2013 Monte Carlo Rally

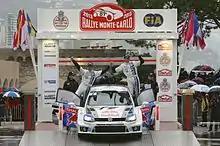
Sébastien Ogier during Podium

The 2013 Monte Carlo Rally (formally known as the 81ème Rallye Automobile Monte-Carlo) was a motor racing event for rally cars that was held over four days between 16 and 19 January, and marked the eighty-first running of the Monte Carlo Rally. After the ceremonial start in Monte Carlo, the rally was based in the French town of Valence. The rally itself was contested over eighteen special stages in the French provinces of Rhône-Alpes and Provence-Alpes-Côte d'Azur, covering a total of in competitive stages.